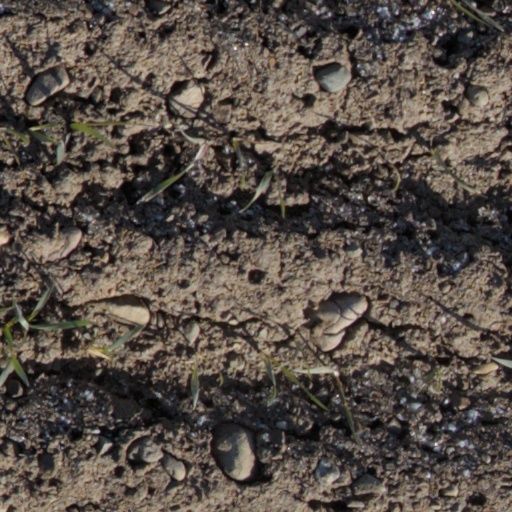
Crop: wheat